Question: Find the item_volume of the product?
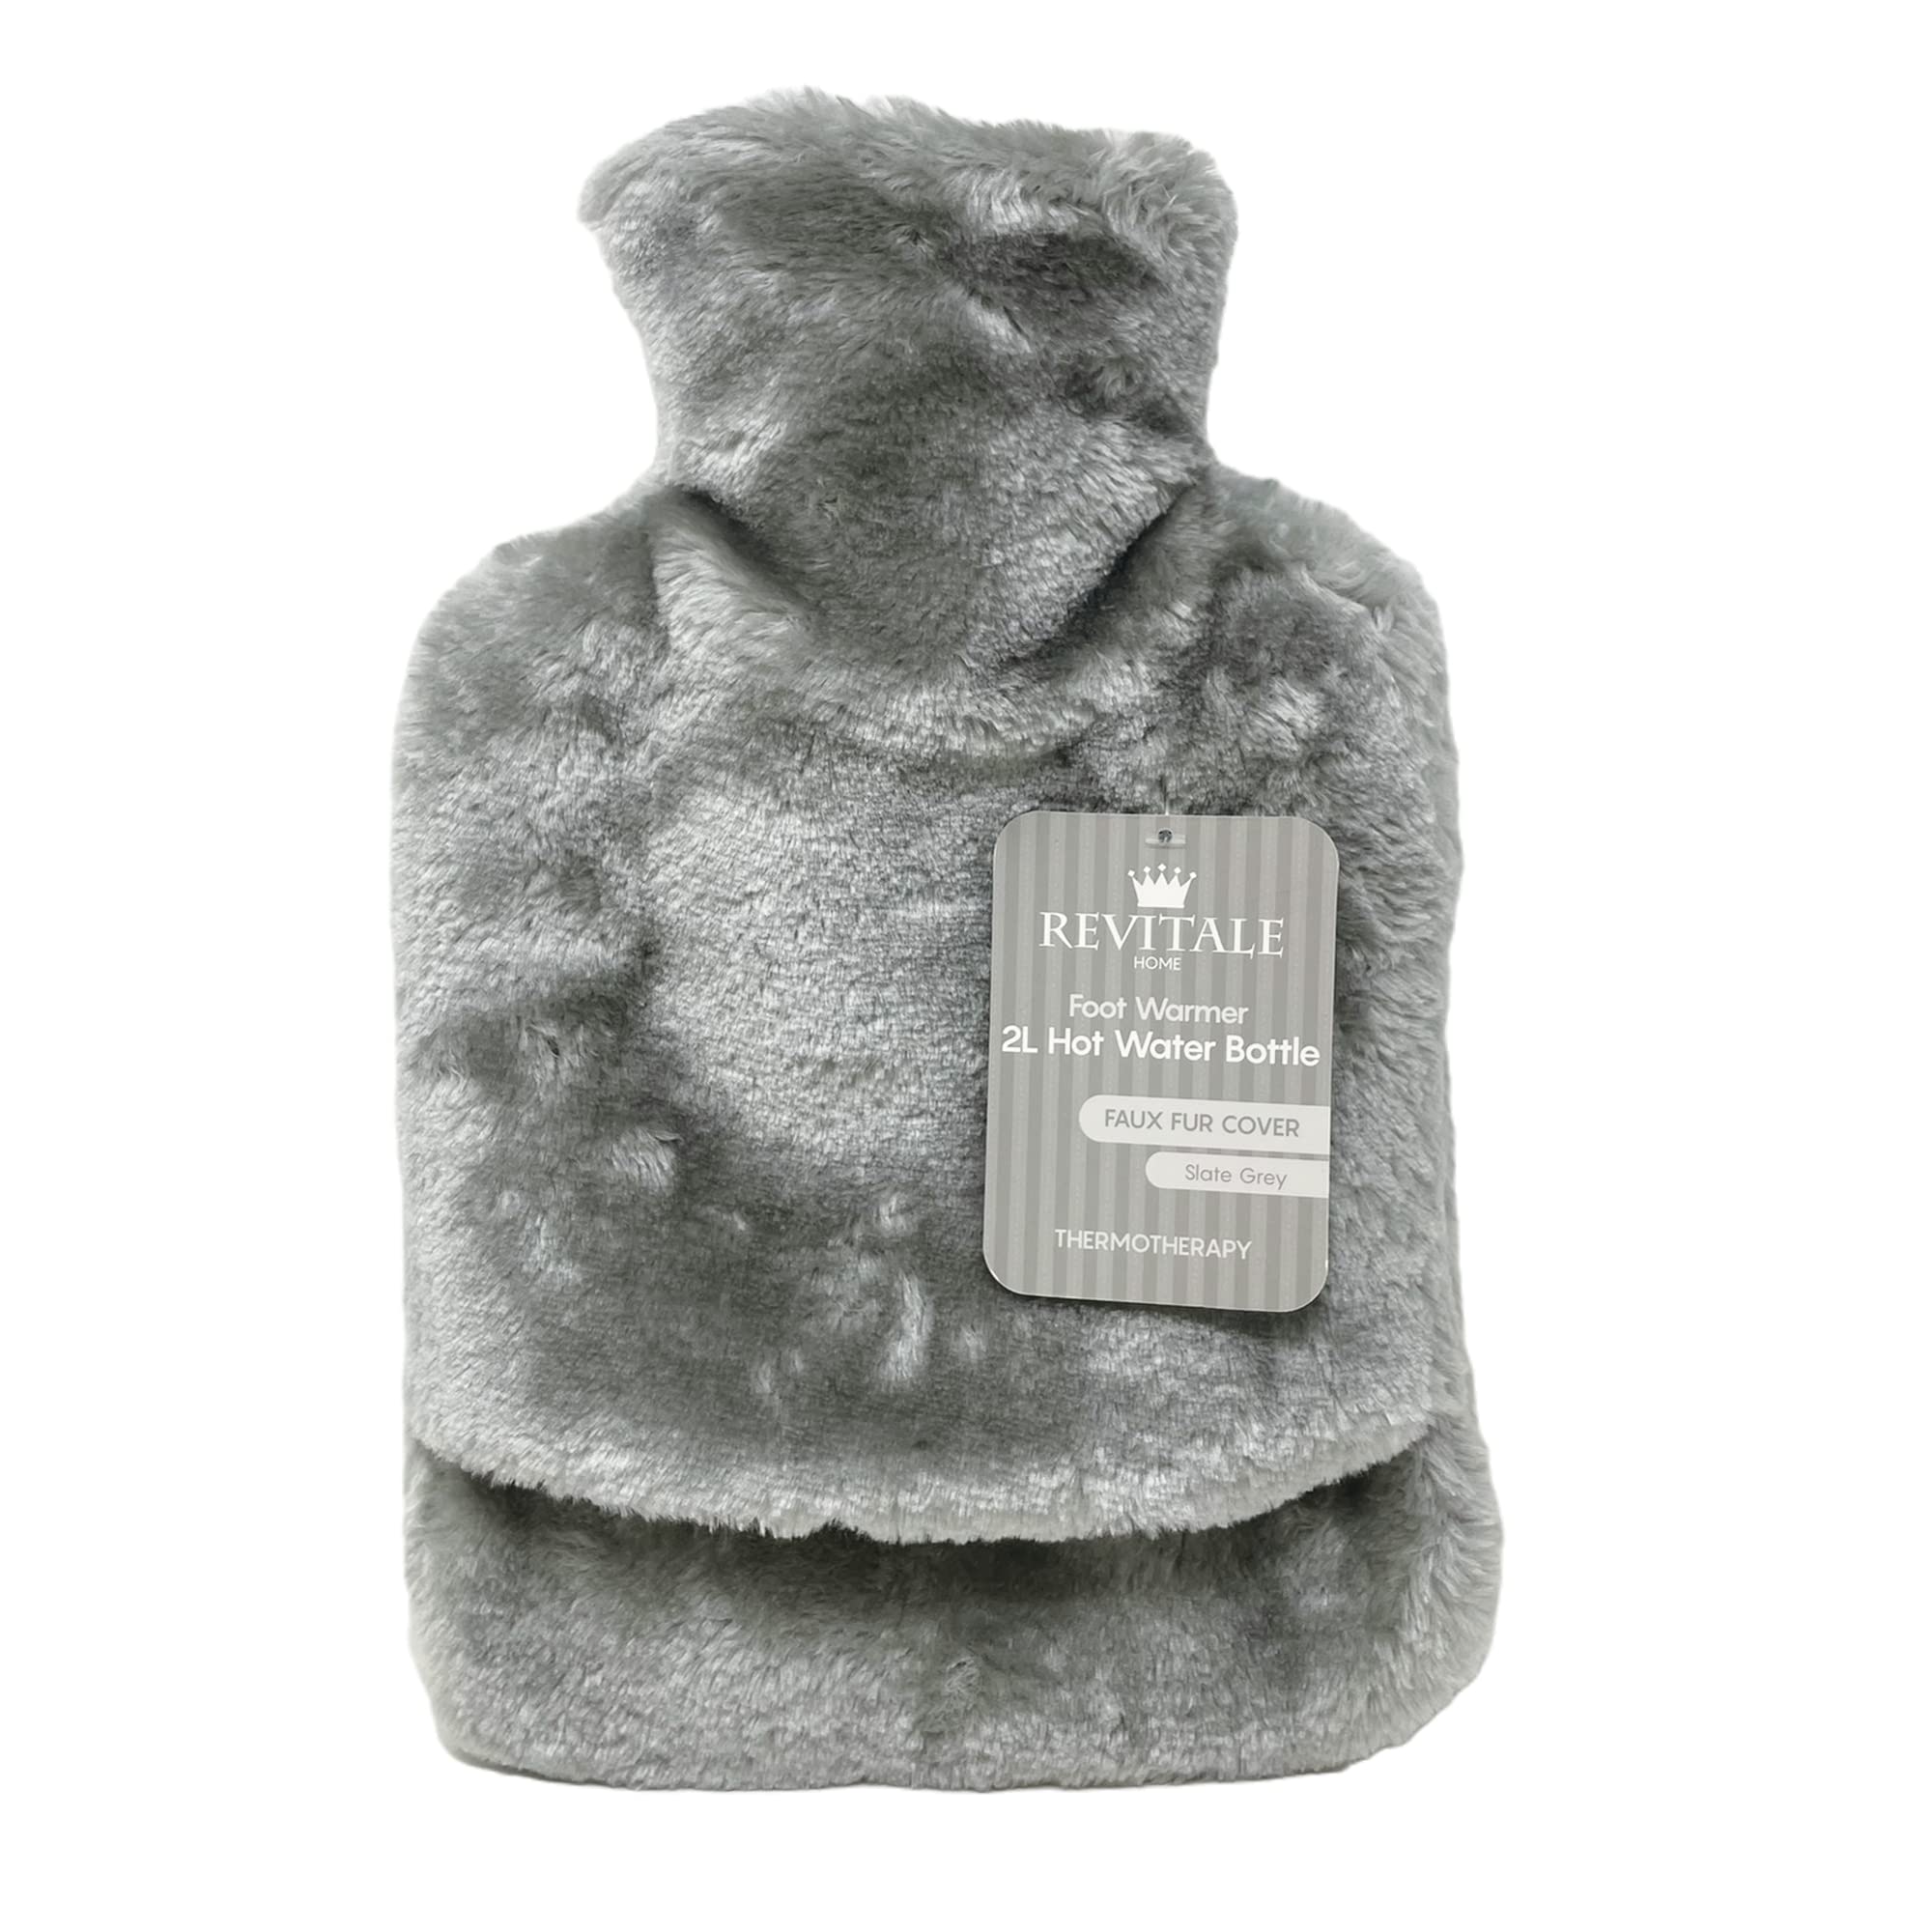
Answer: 2.0 litre